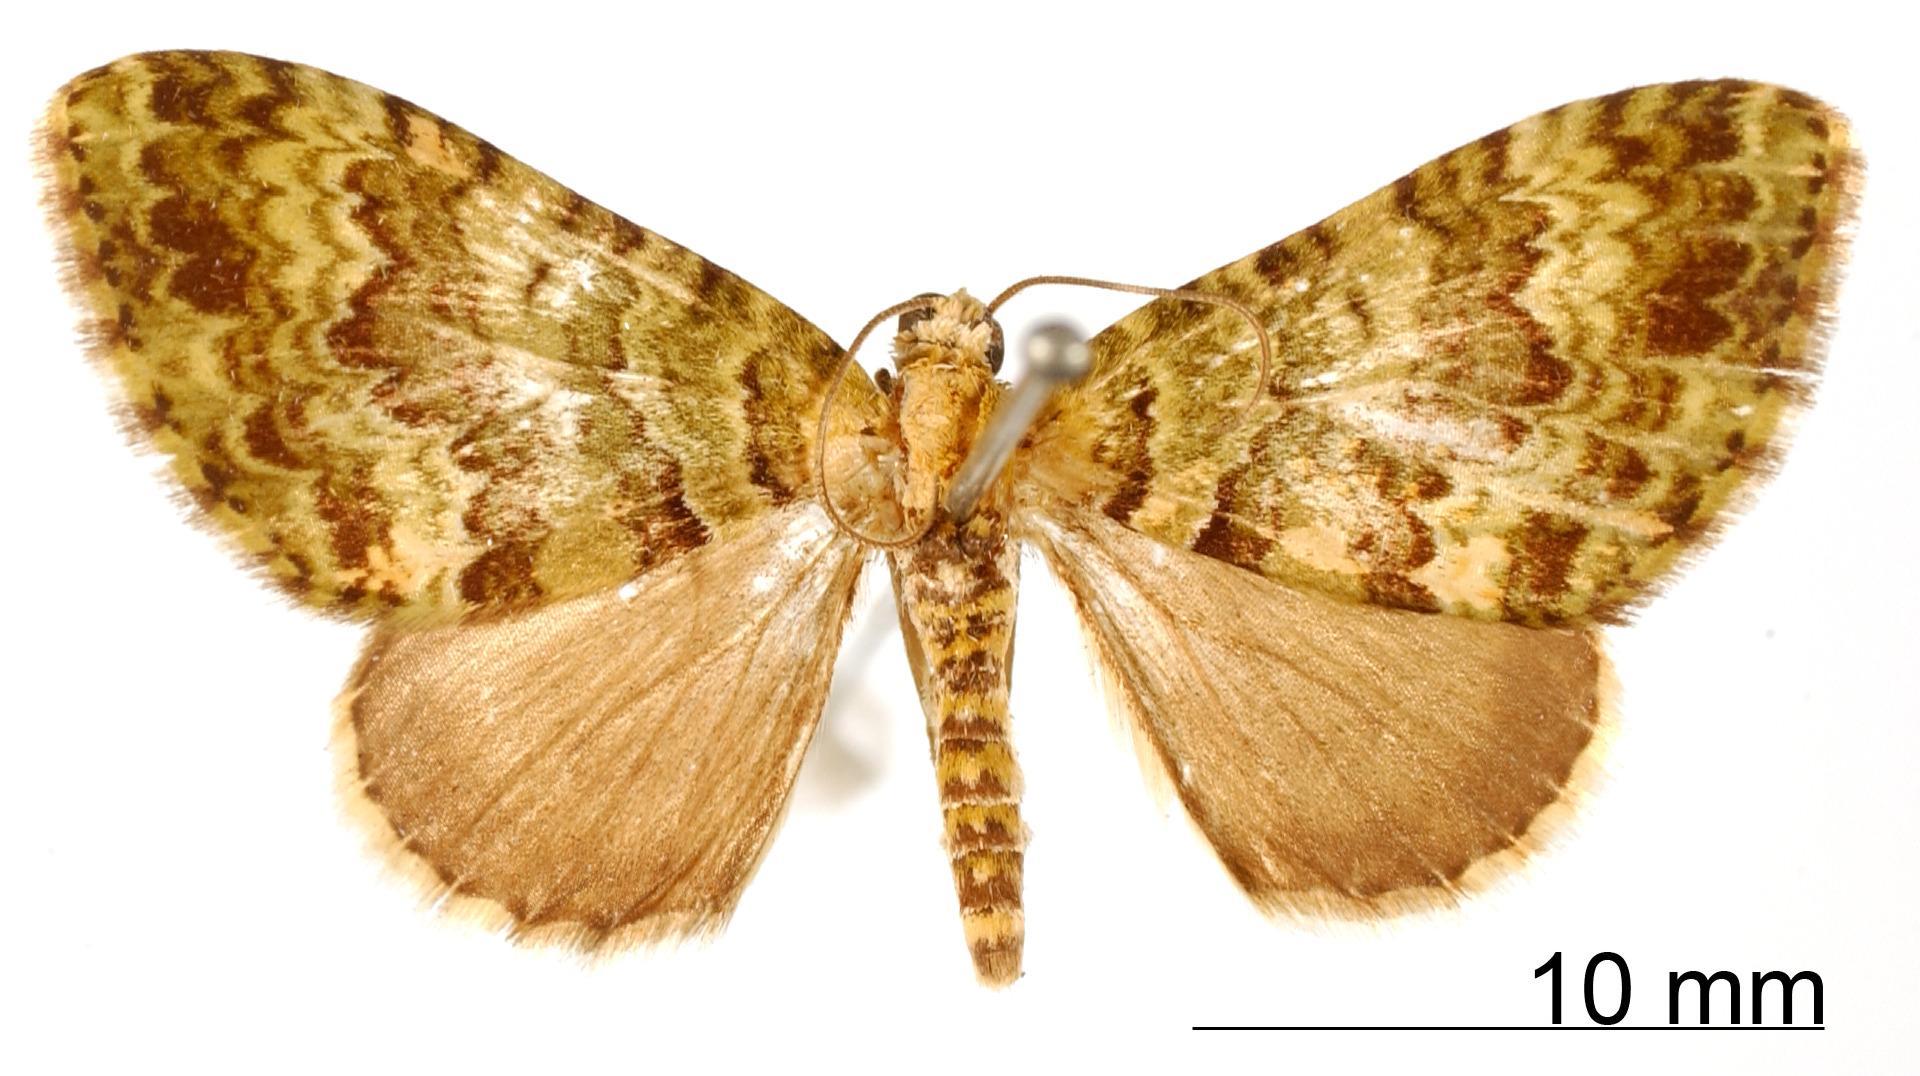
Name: Hammaptera subnotata
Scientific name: Hammaptera subnotata Warren, 1908
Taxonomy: Animalia, Arthropoda, Insecta, Lepidoptera, Geometridae, Larentiinae
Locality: Peru